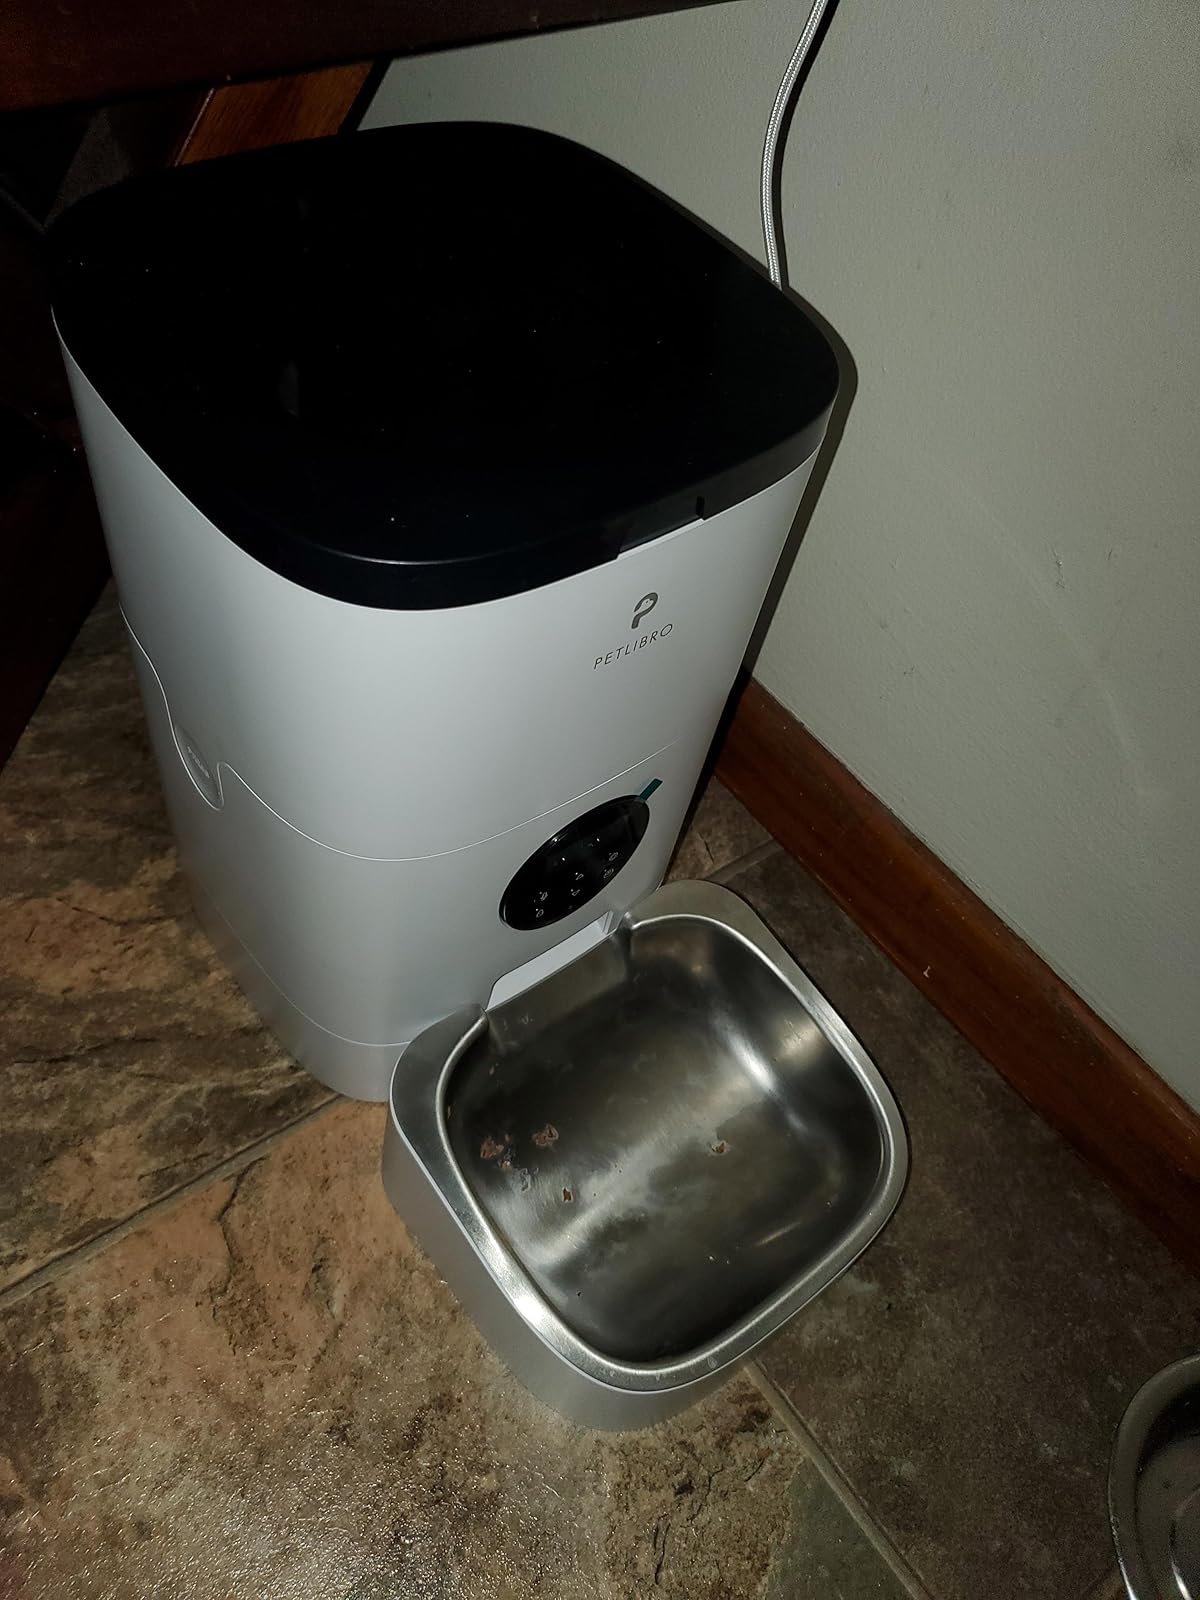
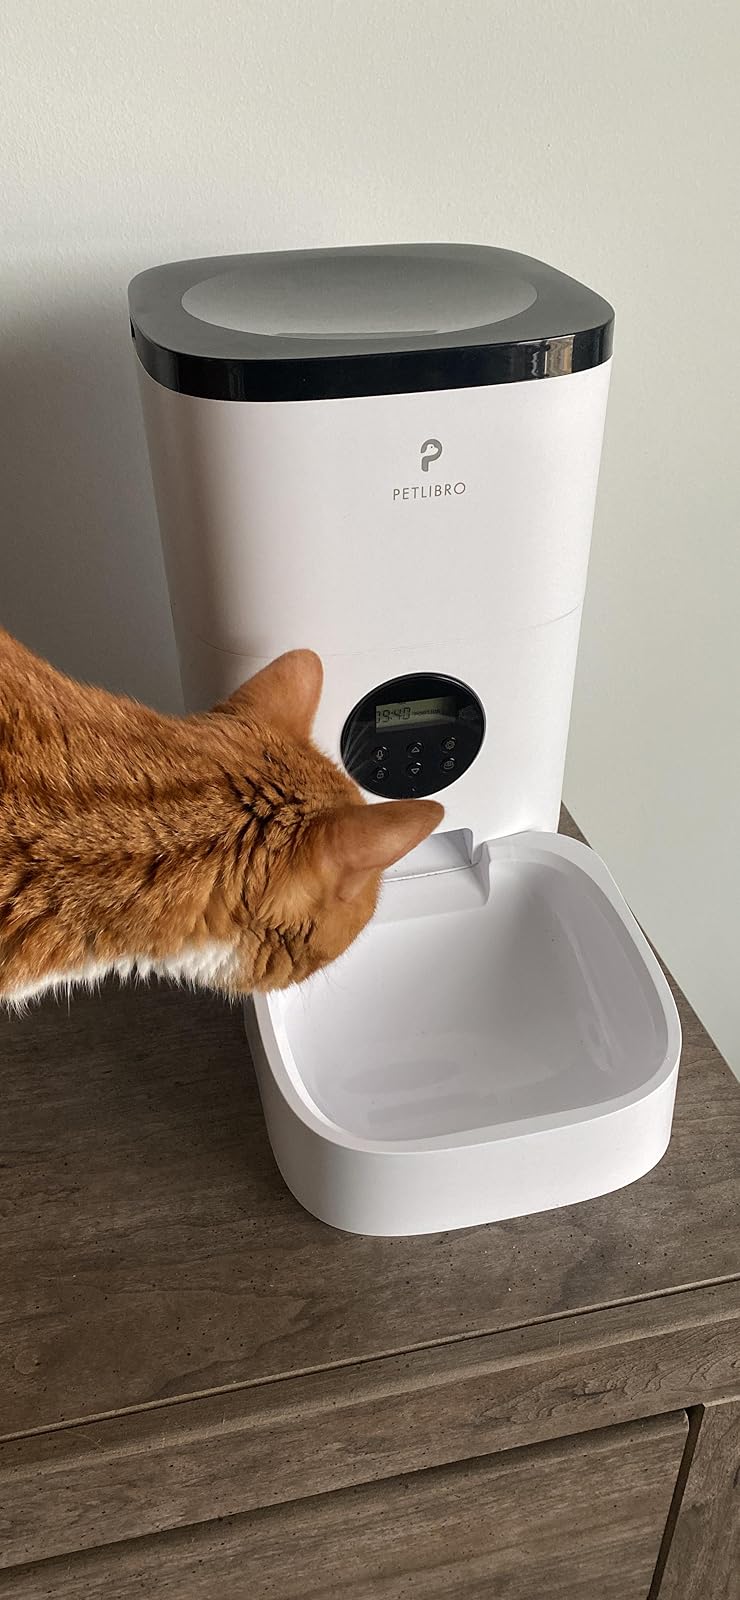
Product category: items_feeder
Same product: yes